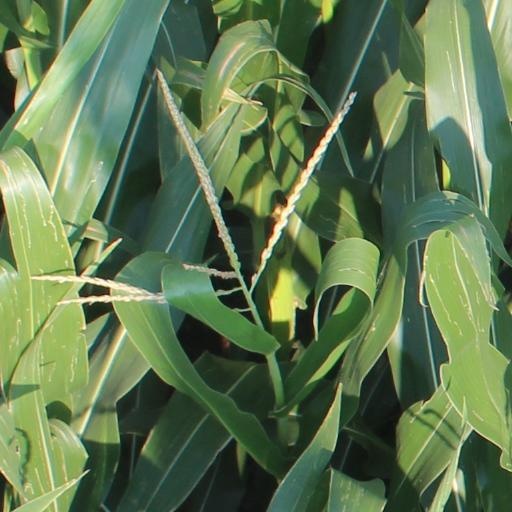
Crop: maize; corn